Masako Hozumi

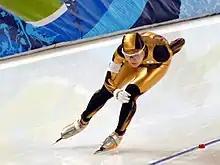
Masako Hozumi at the 2010 Winter Olympics.

Masako Hozumi (born 11 September 1986 in Fukushima) is a Japanese speed skater from Hokkaido. In 2009, she finished fourth overall at the 2009 Allround. She competed for Japan at the 2010 and 2014 Winter Olympics.